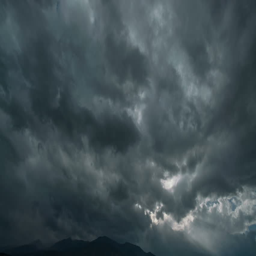
the beautiful mountain on the background of rain cloud .